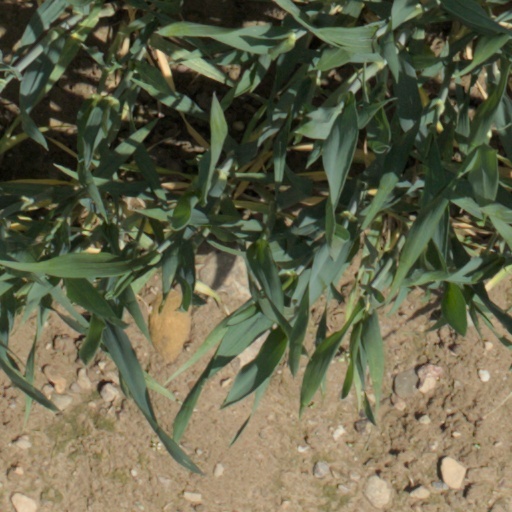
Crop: wheat